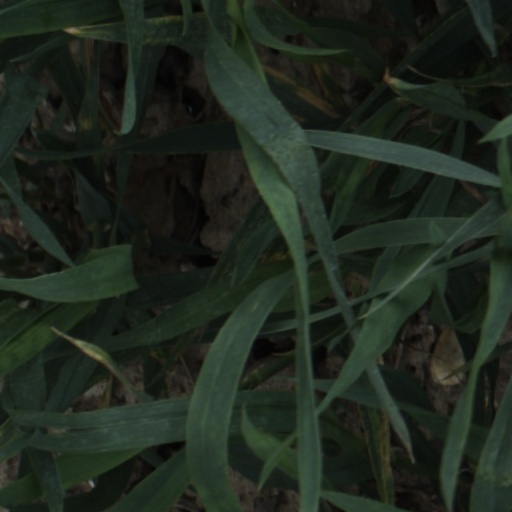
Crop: wheat